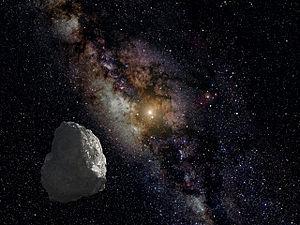
La planète Neuf, ou neuvième planète, est une planète hypothétique du Système solaire. Elle aurait été repérée de manière indirecte, son existence étant suggérée par les perturbations de l'orbite de plusieurs objets transneptuniens, déduites d'observations astronomiques réalisées entre 1983 et 2016.